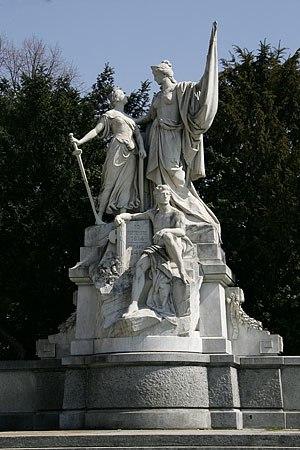
Neuchâtel est une ville de Suisse, chef-lieu du canton de Neuchâtel et de l'ancien district de Neuchâtel. Située dans la région Littoral au bord du lac de Neuchâtel, sur le flanc sud du massif du Jura, elle fait face à la chaîne des Alpes.